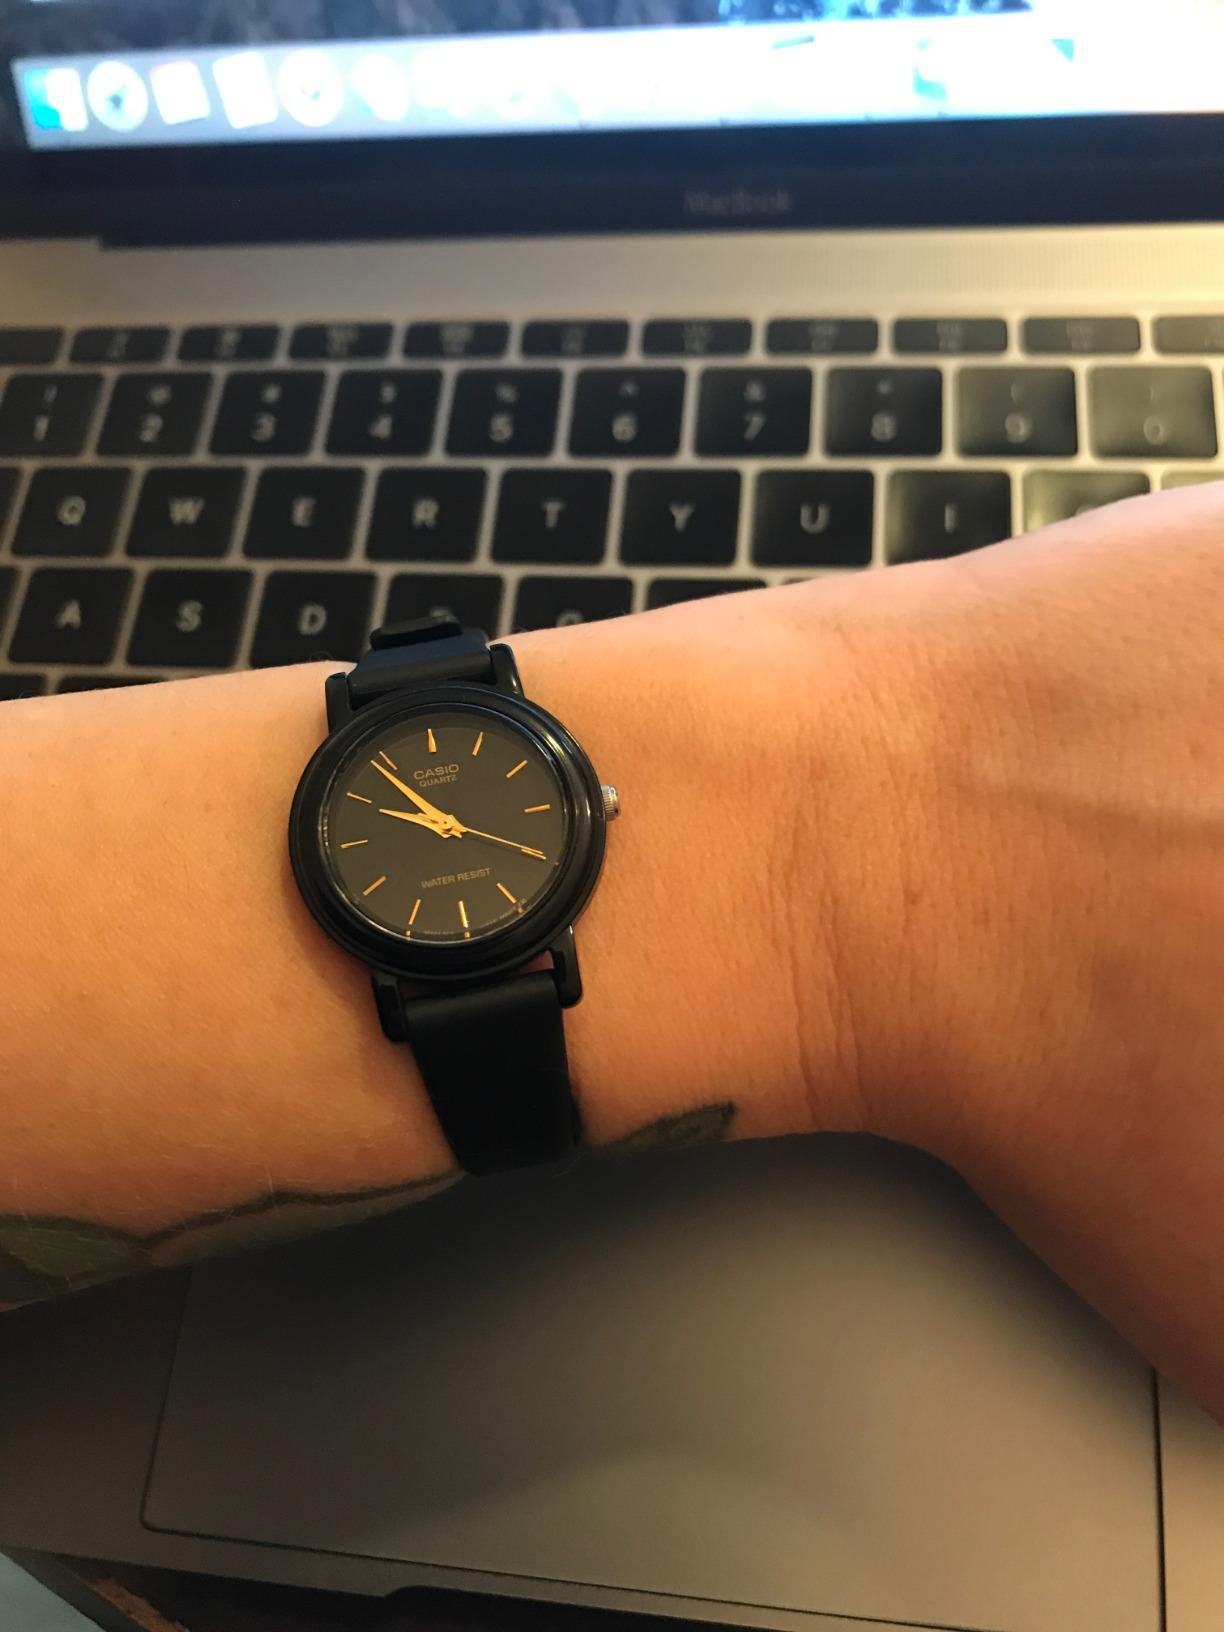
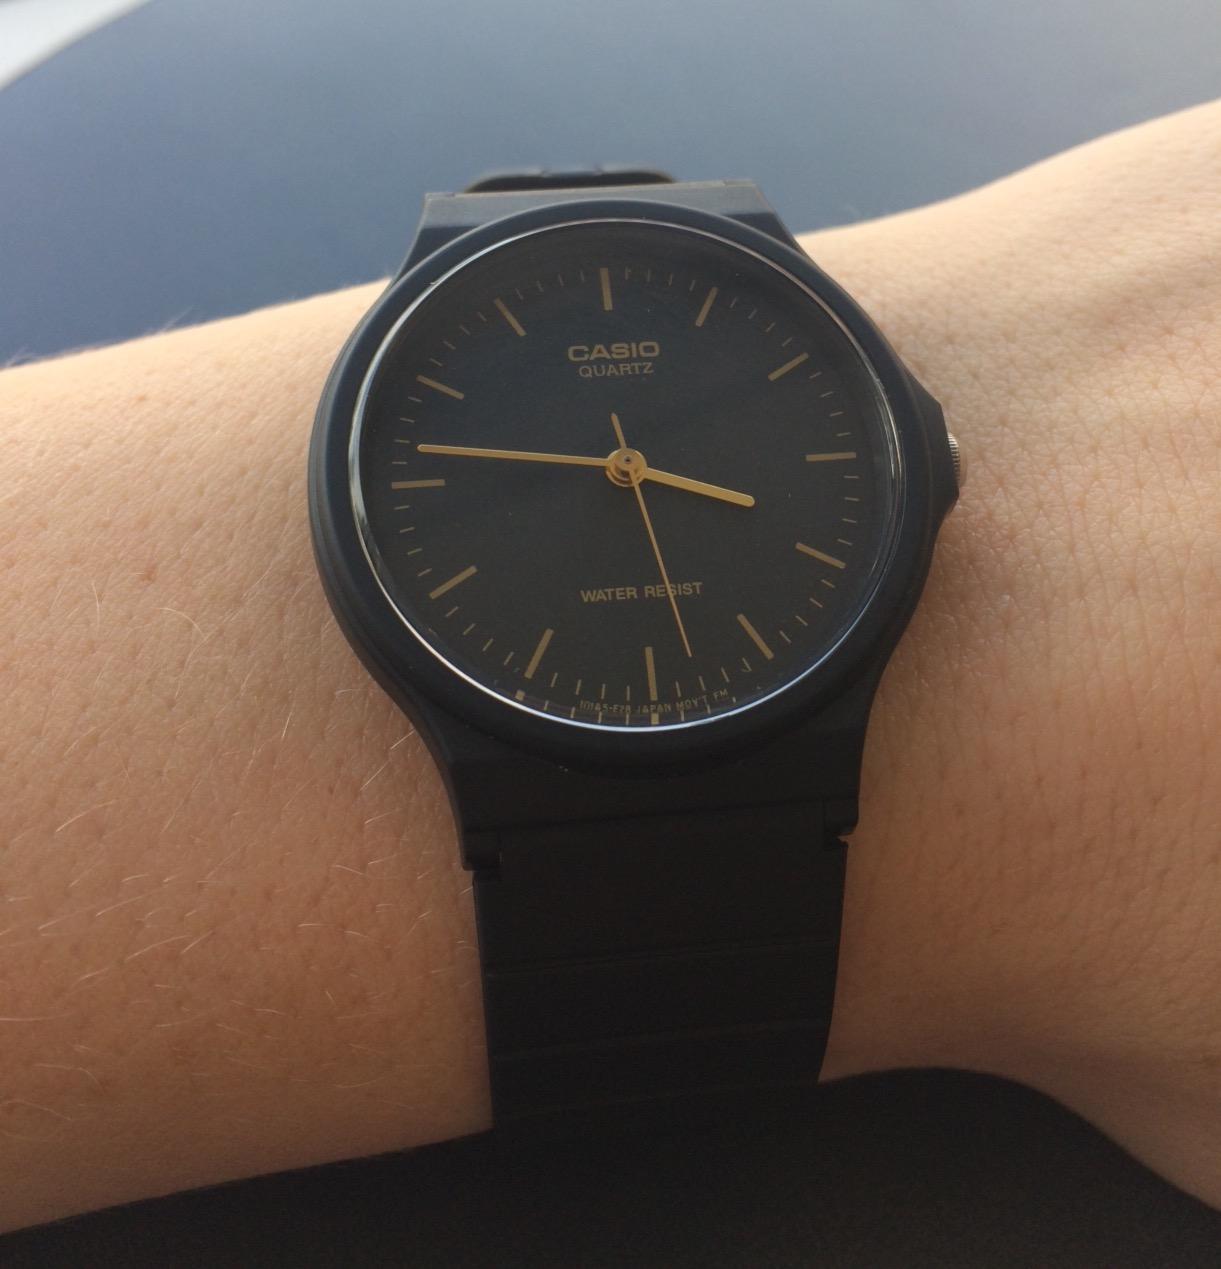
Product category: accessories_watch
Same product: no